Elgin Baylor

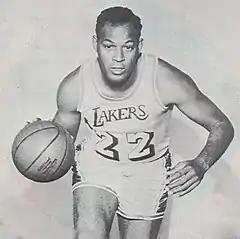
Baylor with the Los Angeles Lakers in 1969

Elgin Gay Baylor (September 16, 1934 – March 22, 2021) was an American professional basketball player, coach, and executive. He played 14 seasons as a forward in the National Basketball Association (NBA) for the Minneapolis/Los Angeles Lakers. Baylor was a gifted shooter, a strong rebounder, and an accomplished passer, who was best known for his trademark hanging jump shot. The No. 1 draft pick in 1958, NBA Rookie of the Year in 1959, 11-time NBA All-Star, and a 10-time member of the All-NBA first team, Baylor is regarded as one of the game's all-time greatest players. In 1977, Baylor was inducted into the Naismith Memorial Basketball Hall of Fame. In 1996, Baylor was named as one of the 50 Greatest Players in NBA History. In October 2021, Baylor was again honored as one of the league's greatest players of all time by being named to the NBA's 75th Anniversary Team. Baylor is the leader for most career rebounds in Lakers franchise history with 11,463.